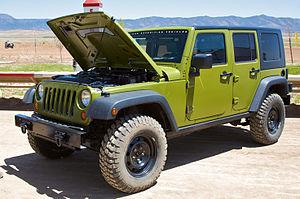
L'armée royale jordanienne fait partie des Forces armées jordaniennes. Elle tire ses origines d'unités comme la Légion arabe. Elle a livré des combats à Israël en 1948, 1956, 1967, et 1973. L'armée a également combattu les Syriens et l'OLP au cours de Septembre noir en 1970.